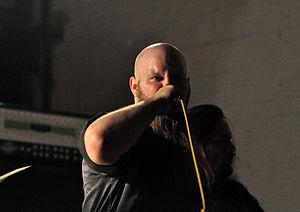
Lay Down Rotten est un groupe de death metal allemand, originaire de Herborn. En 2003, leur premier album, intitulé Paralyzed by Fear, est publié au label Remission Records. En soutien à l'album, le groupe se lance dans une tournée au printemps 2004 avec les groupes Meatknife et Gorezone. Formé en 1999, le groupe se sépare en 2015.